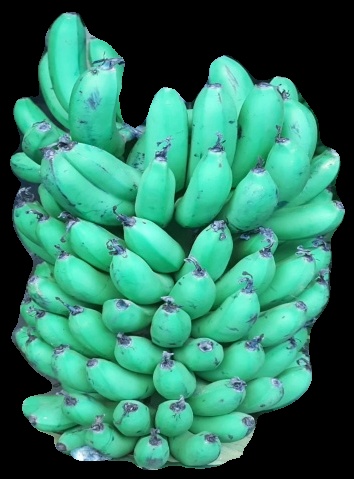
Variety: pachbale
Grade: grade1